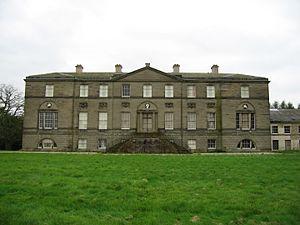
Doddington est un village et une paroisse civile du Cheshire, en Angleterre. Elle se trouve au nord-est d'Audlem et au sud de Crewe. Administrativement, il relève de l'autorité unitaire de Cheshire East.